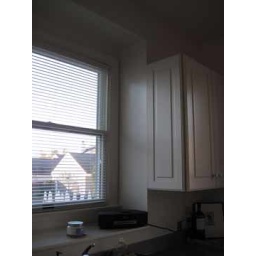
AGain, window over sink